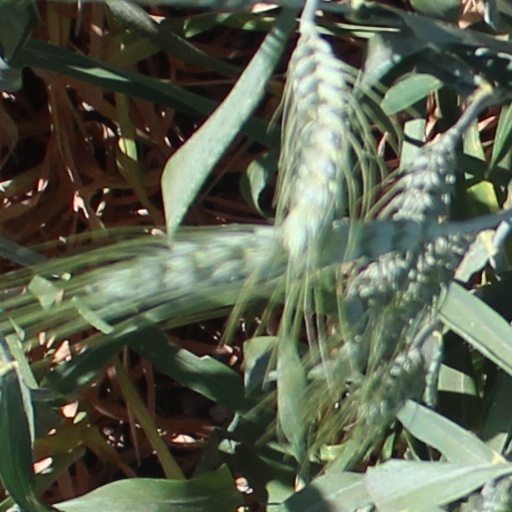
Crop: wheat